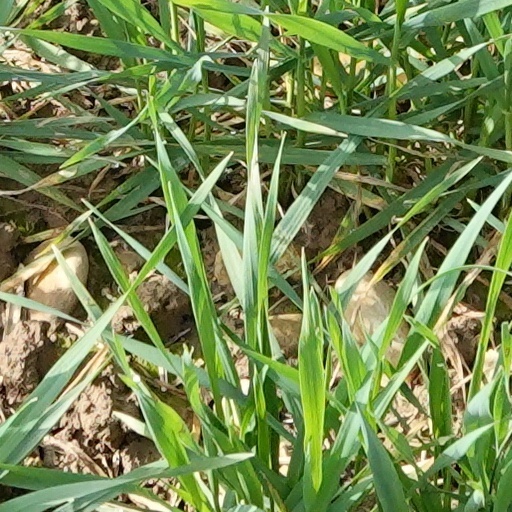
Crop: wheat